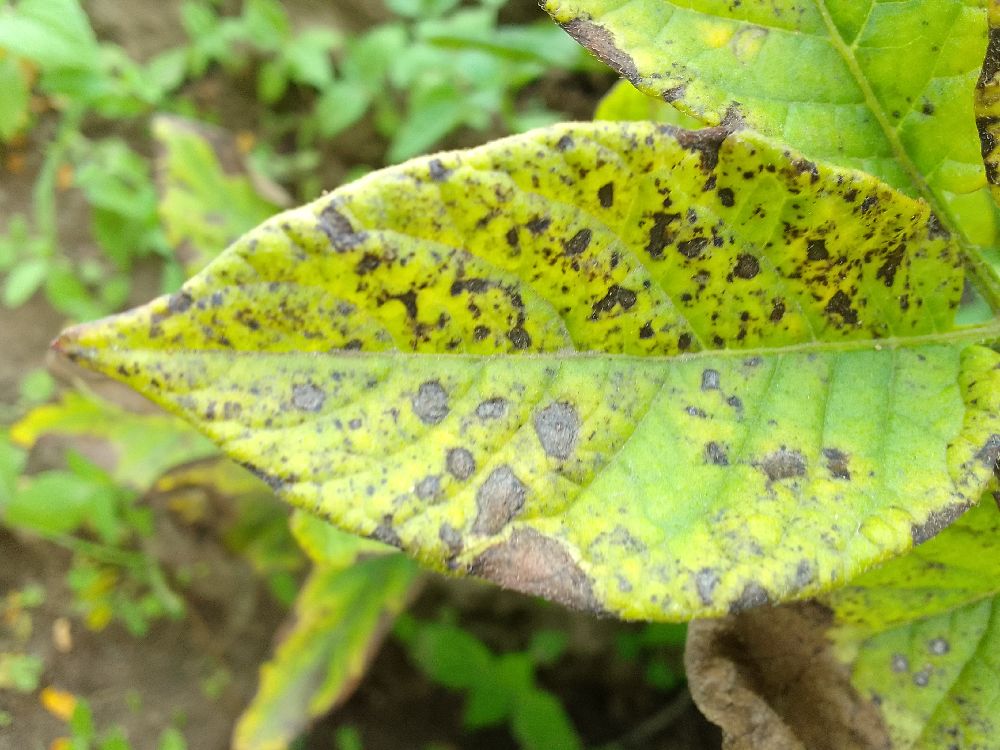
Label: Early blight